Deborah Shelton

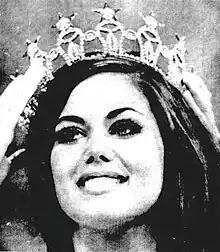
Shelton as Miss USA 1970

Deborah Shelton is an American actress and beauty pageant titleholder who was crowned Miss USA 1970. She is also known for her appearances on "Dallas" for three seasons, with a special guest return in 2013.